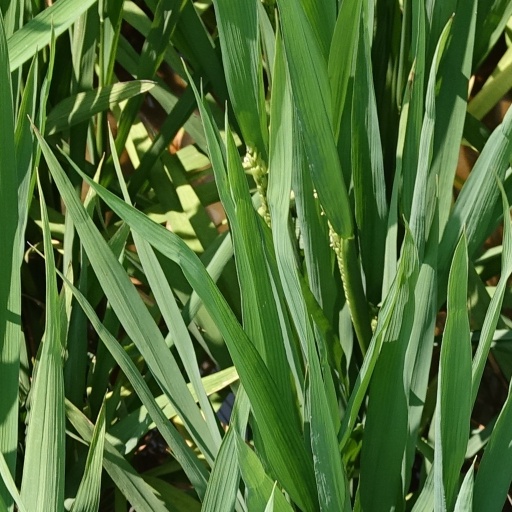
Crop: rice